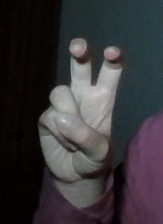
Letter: toot